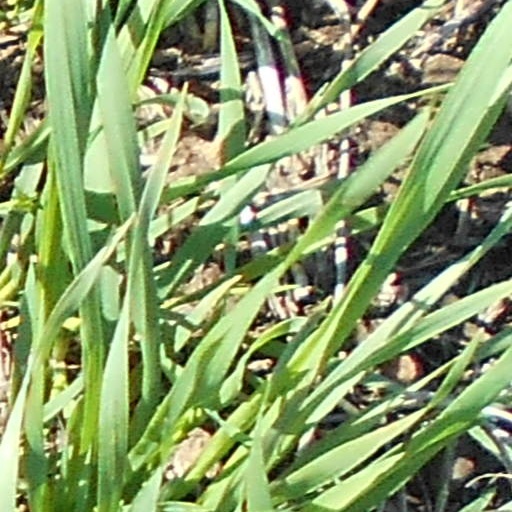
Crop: wheat